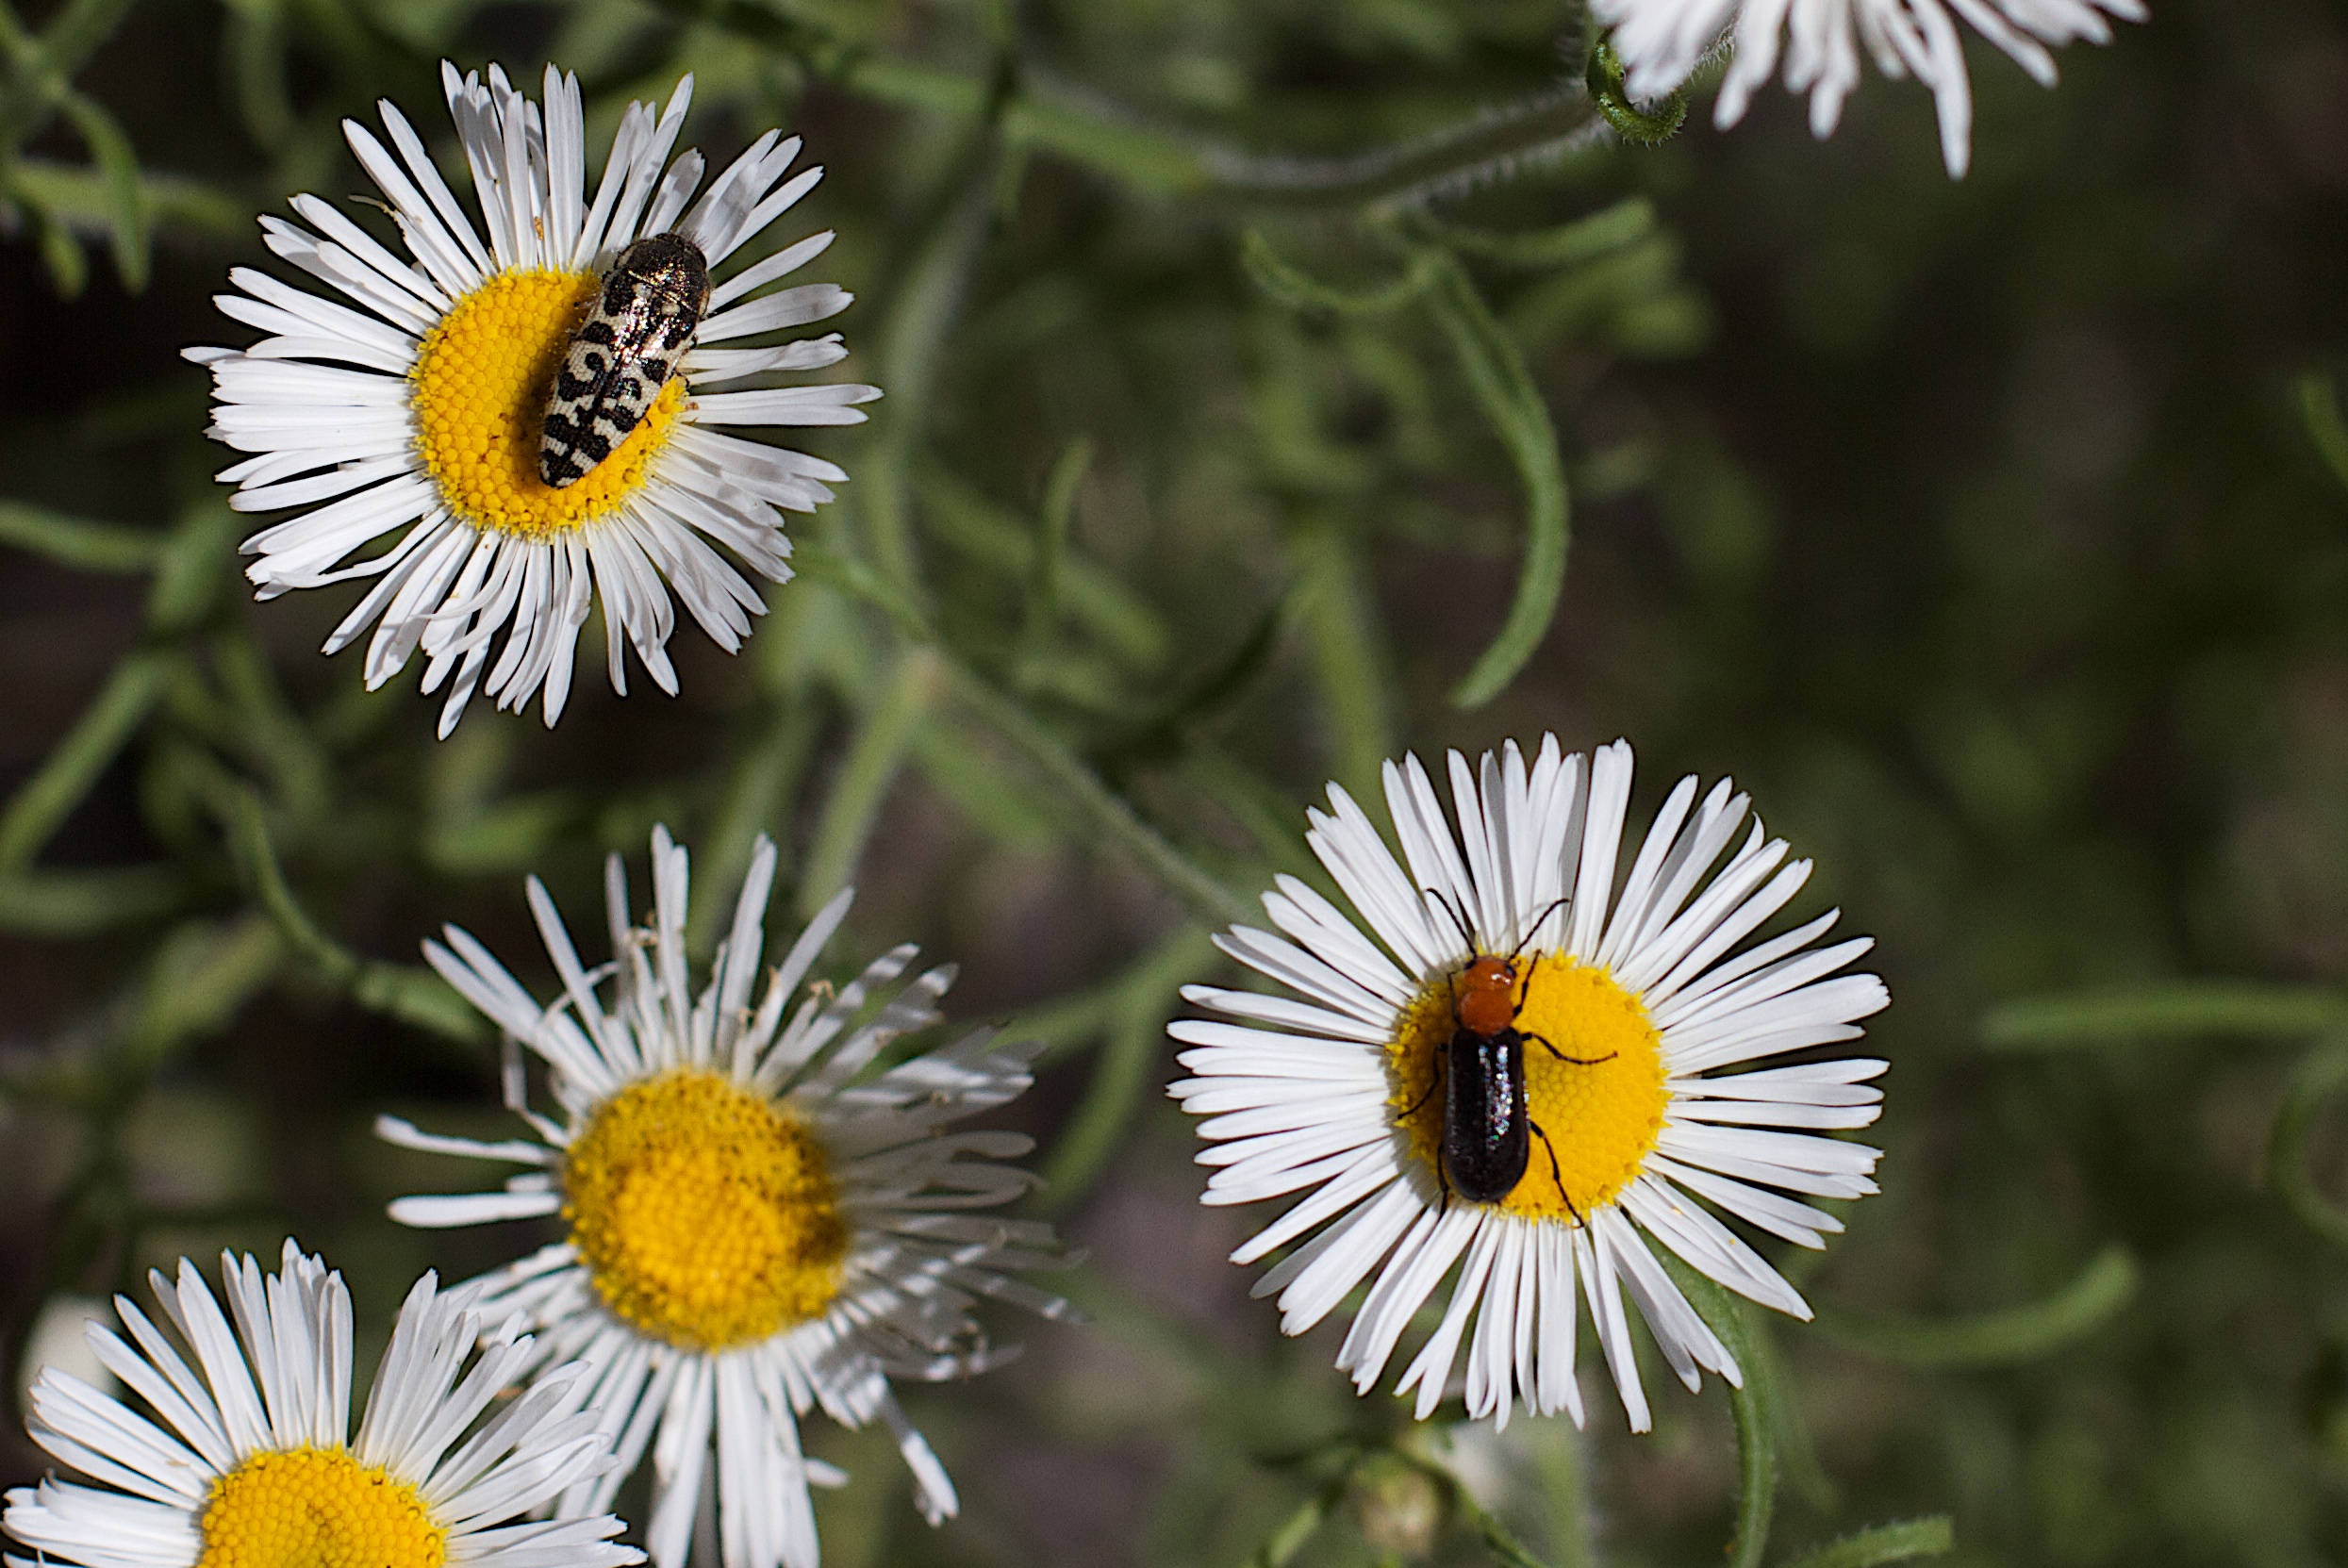
flower, nature, plant, flora, oxeye daisy, daisy, fauna, close up, botany, land plant, chamaemelum nobile, macro photography, flowering plant, daisy family, petal, wildflower, marguerite daisy, meadow, aster